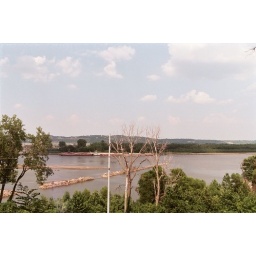
The Missouri River at 6' so low navigation sand bars that should be below the water actualy grow vegitation.